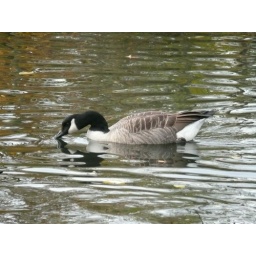
A duck swimming in Dulwich Park